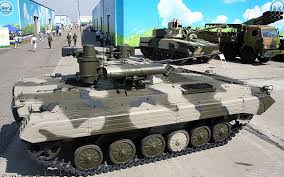
Label: BMP-2